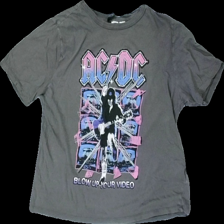
View: front
Type: T-shirt
Category: Ladies
Brand: H&M
Colors: Grey, Pink, Black, Multicolor
Material: 100% cotton
Pattern: Other
Cut: Regular, C-collar
Size: S
Season: All
Price range: <50
Recommended usage: Recycle
Comment: crooked seam, washed out